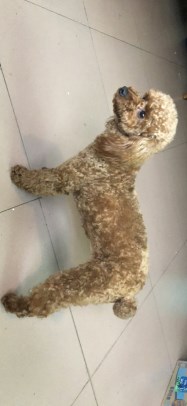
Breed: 7449-n000128-teddy